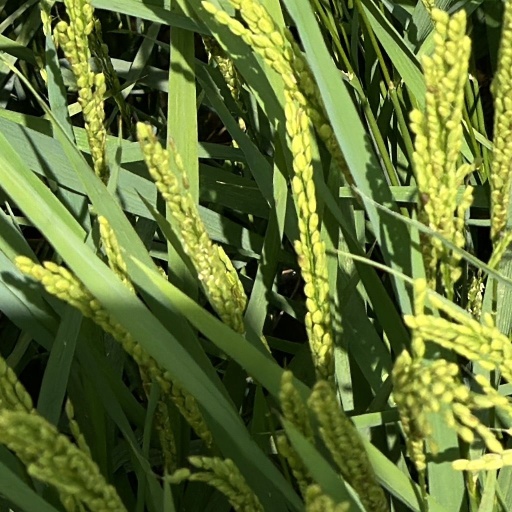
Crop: rice